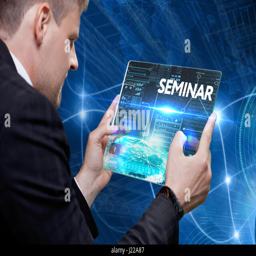
business , technology , internet and networking concept .